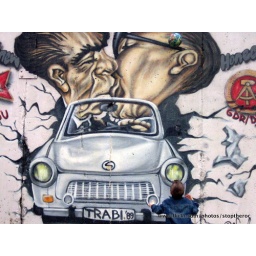
boy playing in the wall